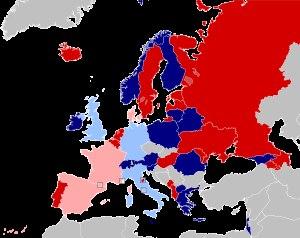
Le Concours Eurovision de la chanson 2014 est la 59ᵉ édition du Concours. Il a lieu à la B&W Hallerne, à Copenhague, au Danemark, à la suite de la victoire d'Emmelie de Forest à l'Eurovision 2013 avec la chanson Only Teardrops. C'est la troisième fois que le pays accueille le Concours, après les éditions de 1964 et de 2001. Les dates fixées pour les deux demi-finales sont le 6 et 8 mai 2014, avec la finale prévue pour la soirée du 10 mai 2014. Trente-sept pays participent à cette édition dont le slogan est Join Us.